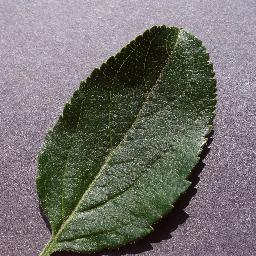
Label: Apple___healthy